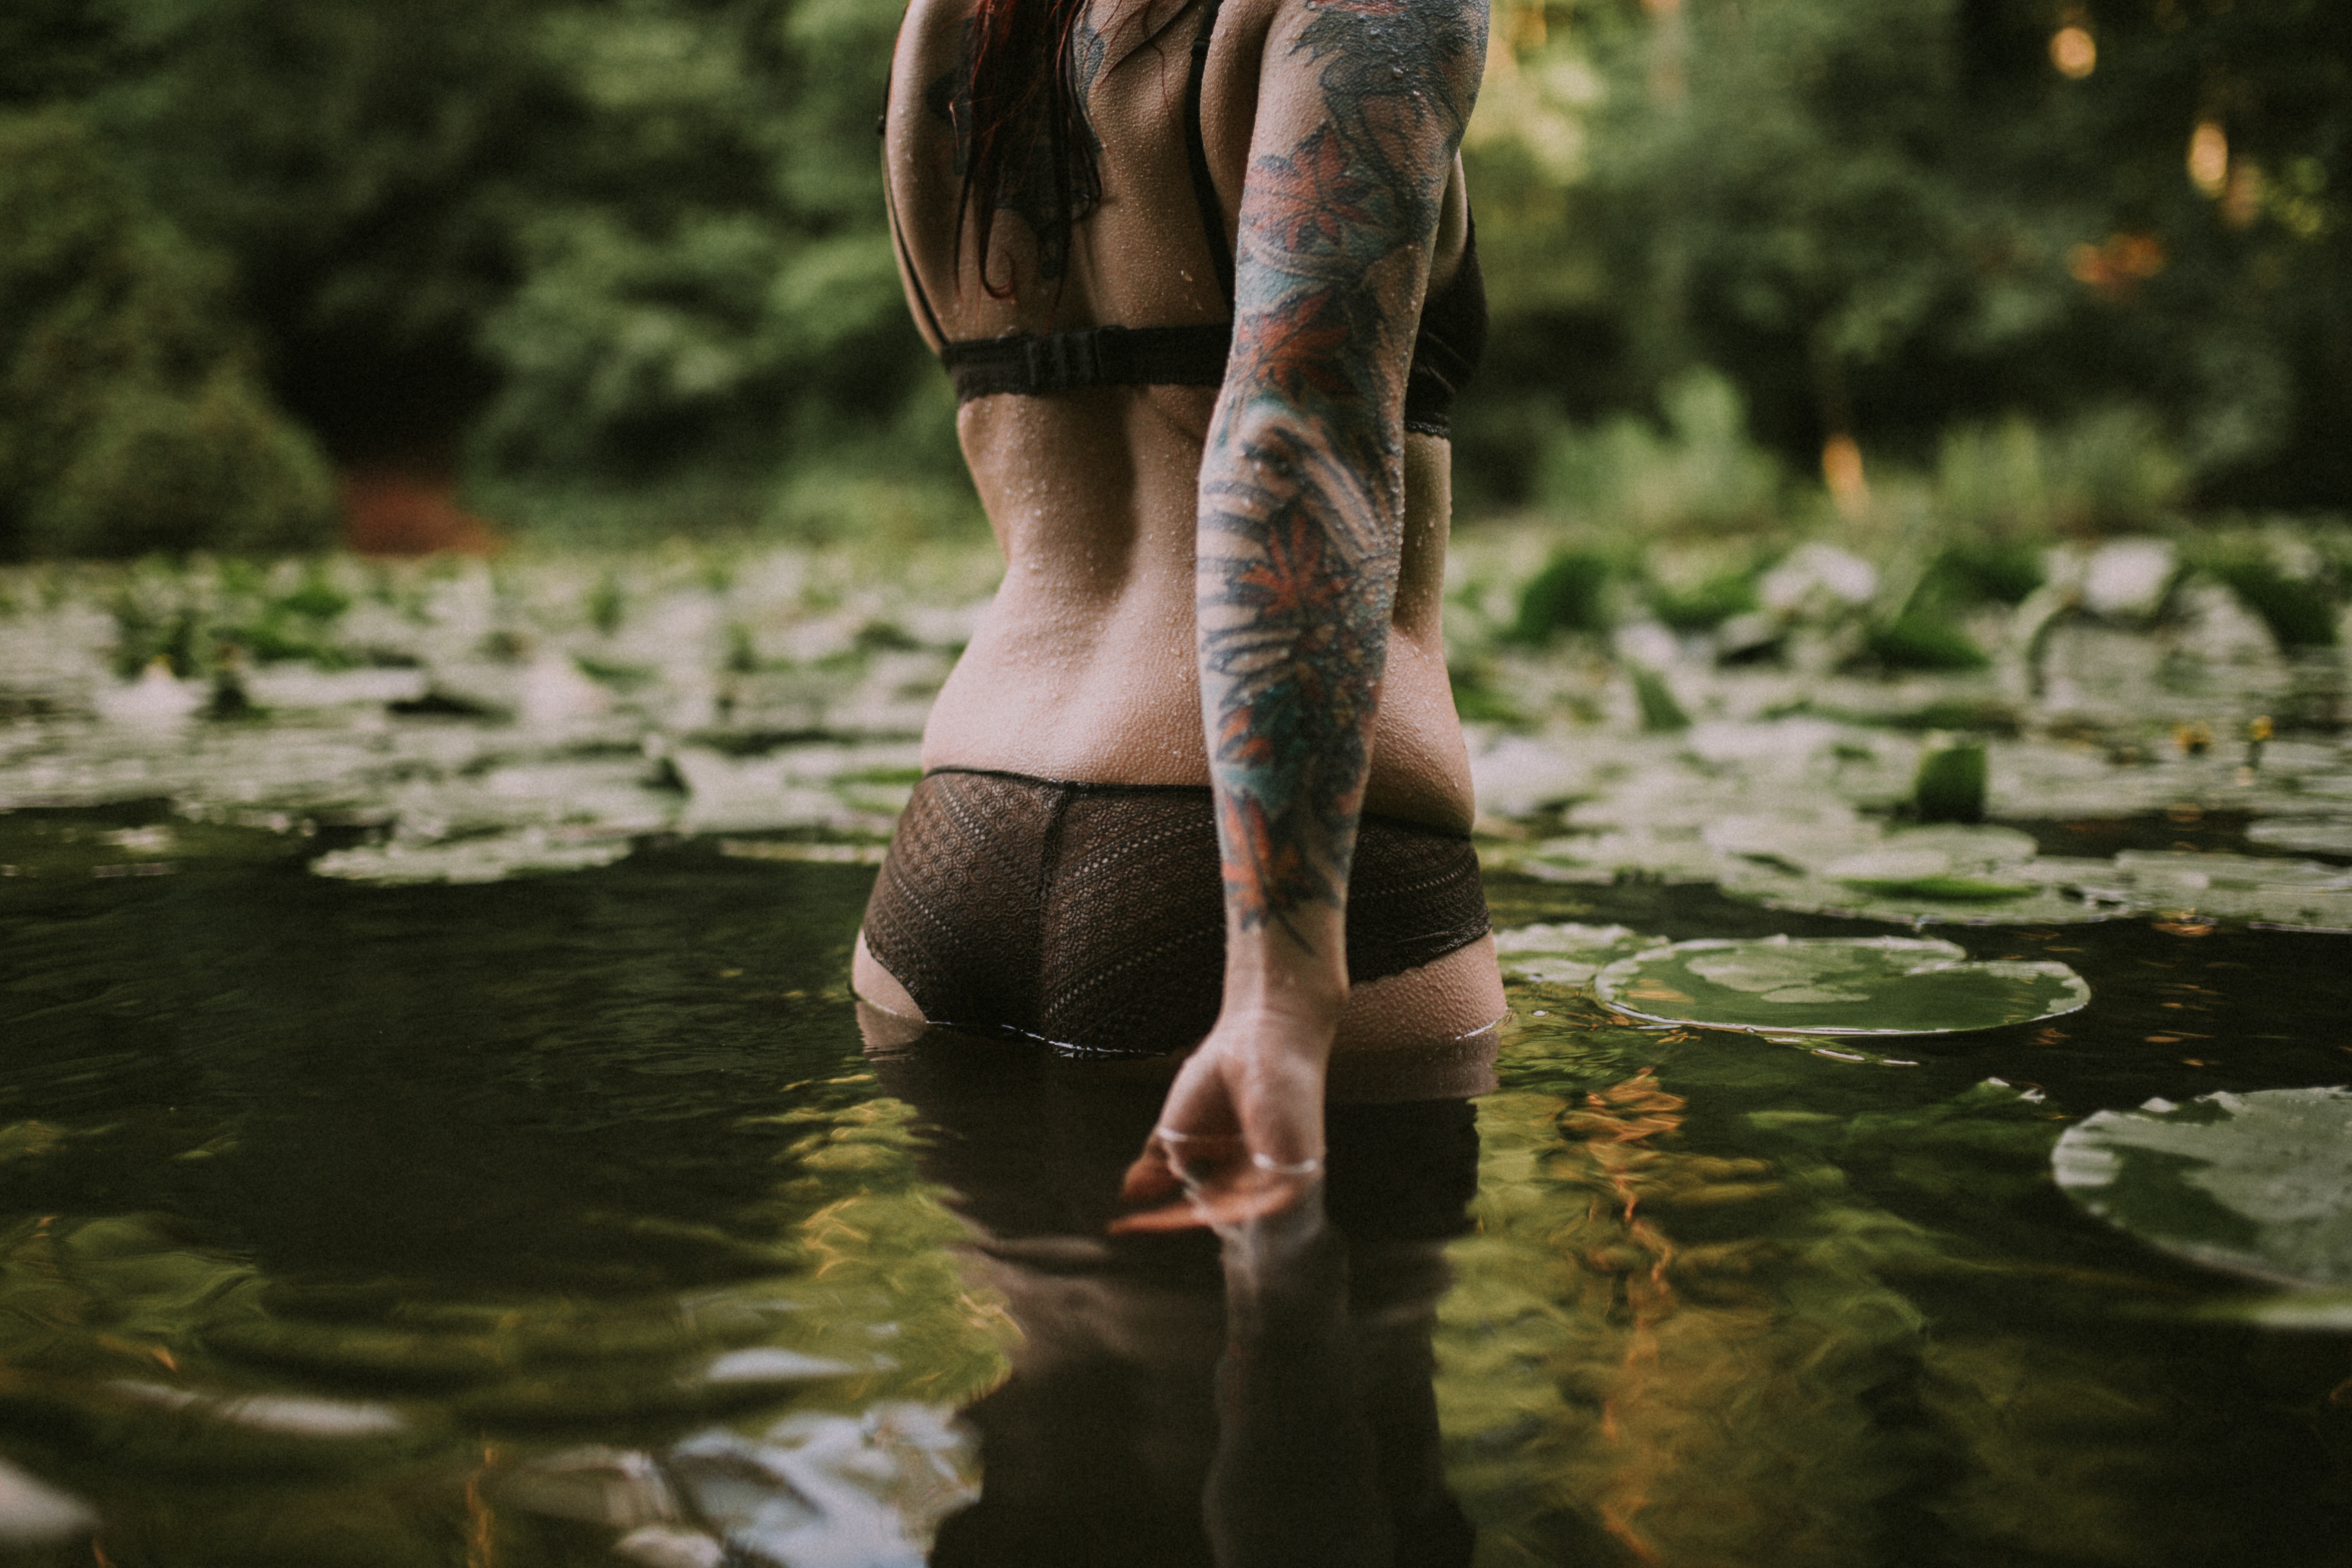
hand, tree, water, nature, grass, plant, girl, photography, sunlight, trunk, leg, reflection, foot, human body, barefoot, cool image, fun, beauty, cool photo